Cocking handle

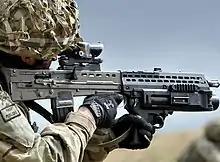
Cocking handle (below the sight) on an L85A2 (SA80 family)

These devices vary significantly between firearms but may occur in the form of a small protrusion or hook from the side of the bolt, pump, or lever on manual repeating firearms. The slide on a pistol performs a similar action as a cocking handle.